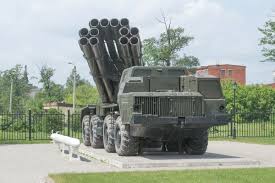
Label: BM-30